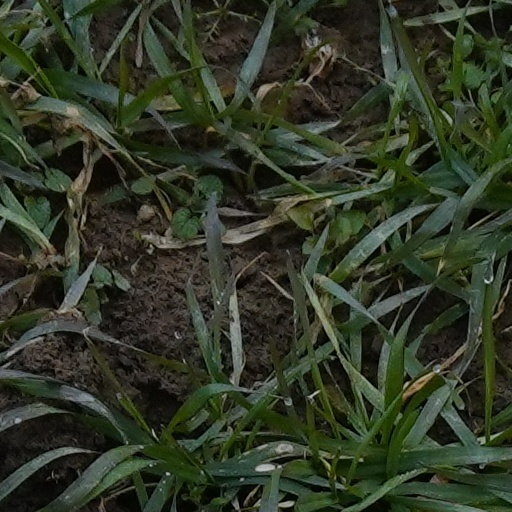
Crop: wheat